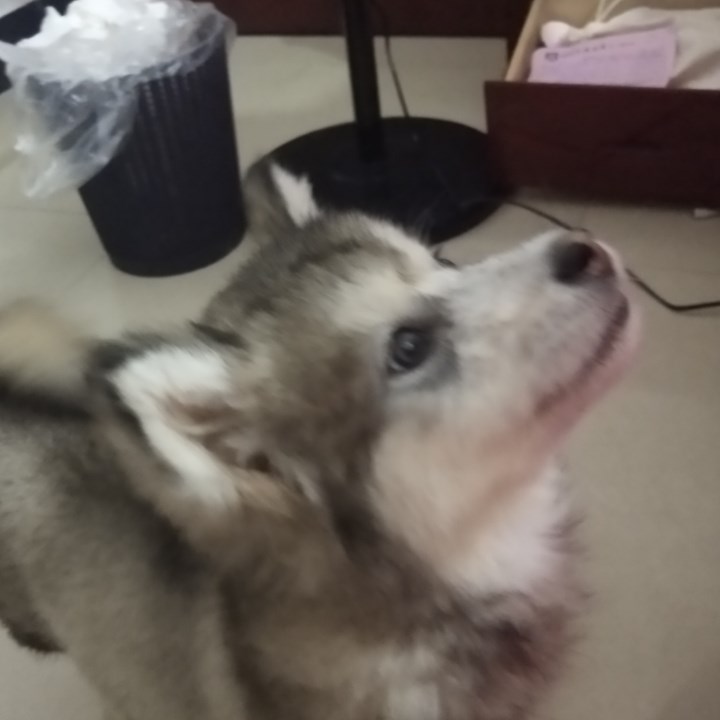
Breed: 1324-n000004-malamute